Waterfront (St Helier)

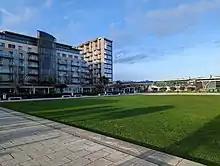
Waterfront Gardens in 2022

In 2021–22, the Jersey Development Company prepared plans to regenerate the Waterfront site, involving the removal of the Waterfront centre and the construction of 1,000 homes, alongside parks, a swimming pool and cinema.